Loose connective tissue

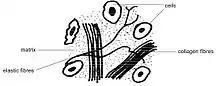
Schematic representation of the composition of loose connective tissue

It is a pliable, mesh-like tissue with a fluid matrix and functions to cushion and protect body organs.